Columbian exchange

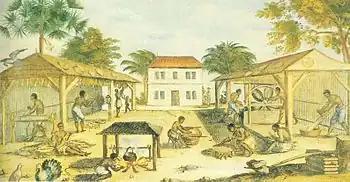
A depiction of slaves working at a plantation in Virginia, 1670

The movement of people between New and Old Worlds caused cultural exchanges, extending to what Pieter Emmer has called "a clash of cultures". This involved the transfer of European values to Indigenous cultures, such as the concept of private property in regions where property was often viewed as communal, universal monogamy (though many Indigenous peoples were already monogamous), the role of women and children in the social system, and different concepts of labor, including slavery. Christianity was brought to the Indigenous peoples by priests and monks from Europe. Tobacco was used in the Old World as medicine and currency, while in the New World it was the subject of religious customs. Some New World peoples such as the Mapuche of Araucania resisted the adoption of Spanish technology, holding to their ancestral customs. Indigenous people have often been seen as static recipients of transatlantic encounters, but thousands of Native Americans crossed the ocean during the sixteenth century, some by choice.